Edmond H. Barmore

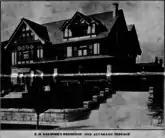
E. H. Barmore Residence, 1909

Barmore was married in July 1884 to Mary G. Downham. They had two children, Edmond H. Barmore Jr. and David S. Barmore.